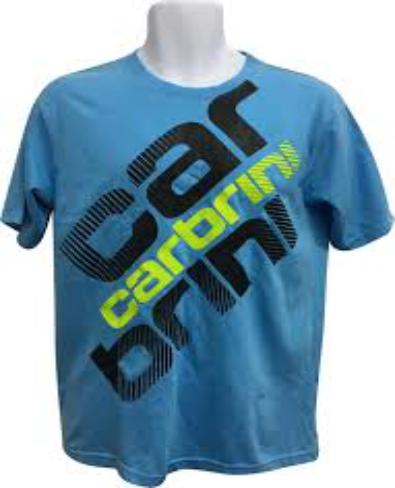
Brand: Carbrini
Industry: Clothes